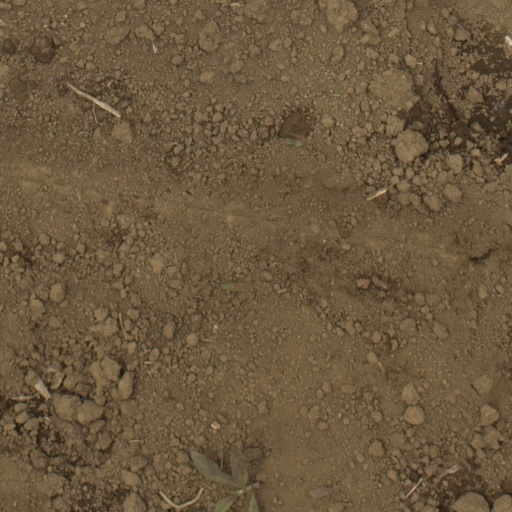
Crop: Jerusalem artichoke